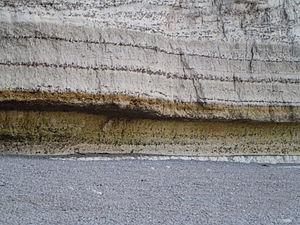
Étretat est une commune française située dans le département de la Seine-Maritime en région Normandie.